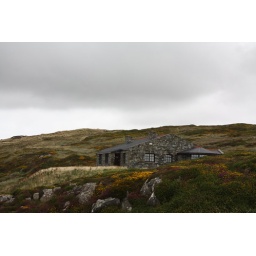
house near sky road